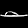
Label: Sandal